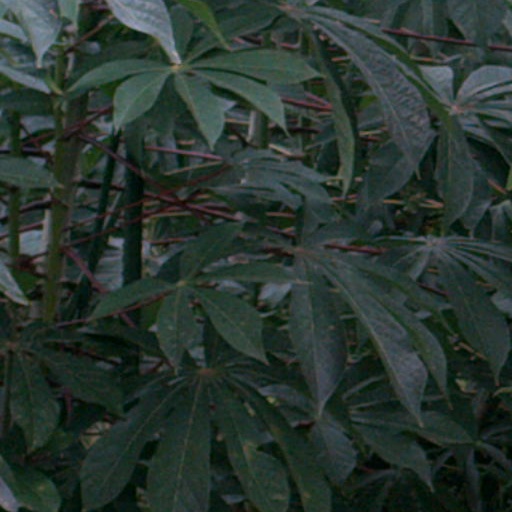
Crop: cassava